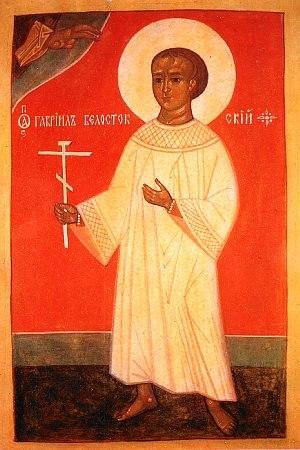
Gabriel de Białystok est un enfant martyr et saint orthodoxe du XVIIᵉ siècle, fêté le 20 avril.